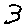
Label: 3